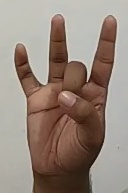
ASL sign: 8